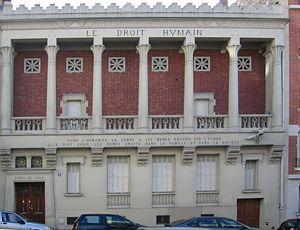
Georges Martin, né le 19 mai 1844 à Paris et mort le 1ᵉʳ octobre 1916 dans la même ville, est un homme politique, médecin et franc-maçon français. Par son engagement républicain et laïque, il est considéré comme l'un des grands acteurs des progrès sociétaux de la fin du XIXᵉ siècle, tels l'émancipation des femmes, l’assistance aux enfants et la réouverture des bureaux de bienfaisance de Paris. Georges Martin joua un rôle notoire dans l'histoire de la maçonnerie française. Il fut en 1880 l'un des fondateurs de la Grande Loge symbolique écossaise et, avec Maria Deraismes, le précurseur de l'Ordre maçonnique mixte international « le Droit humain » - première obédience mixte.